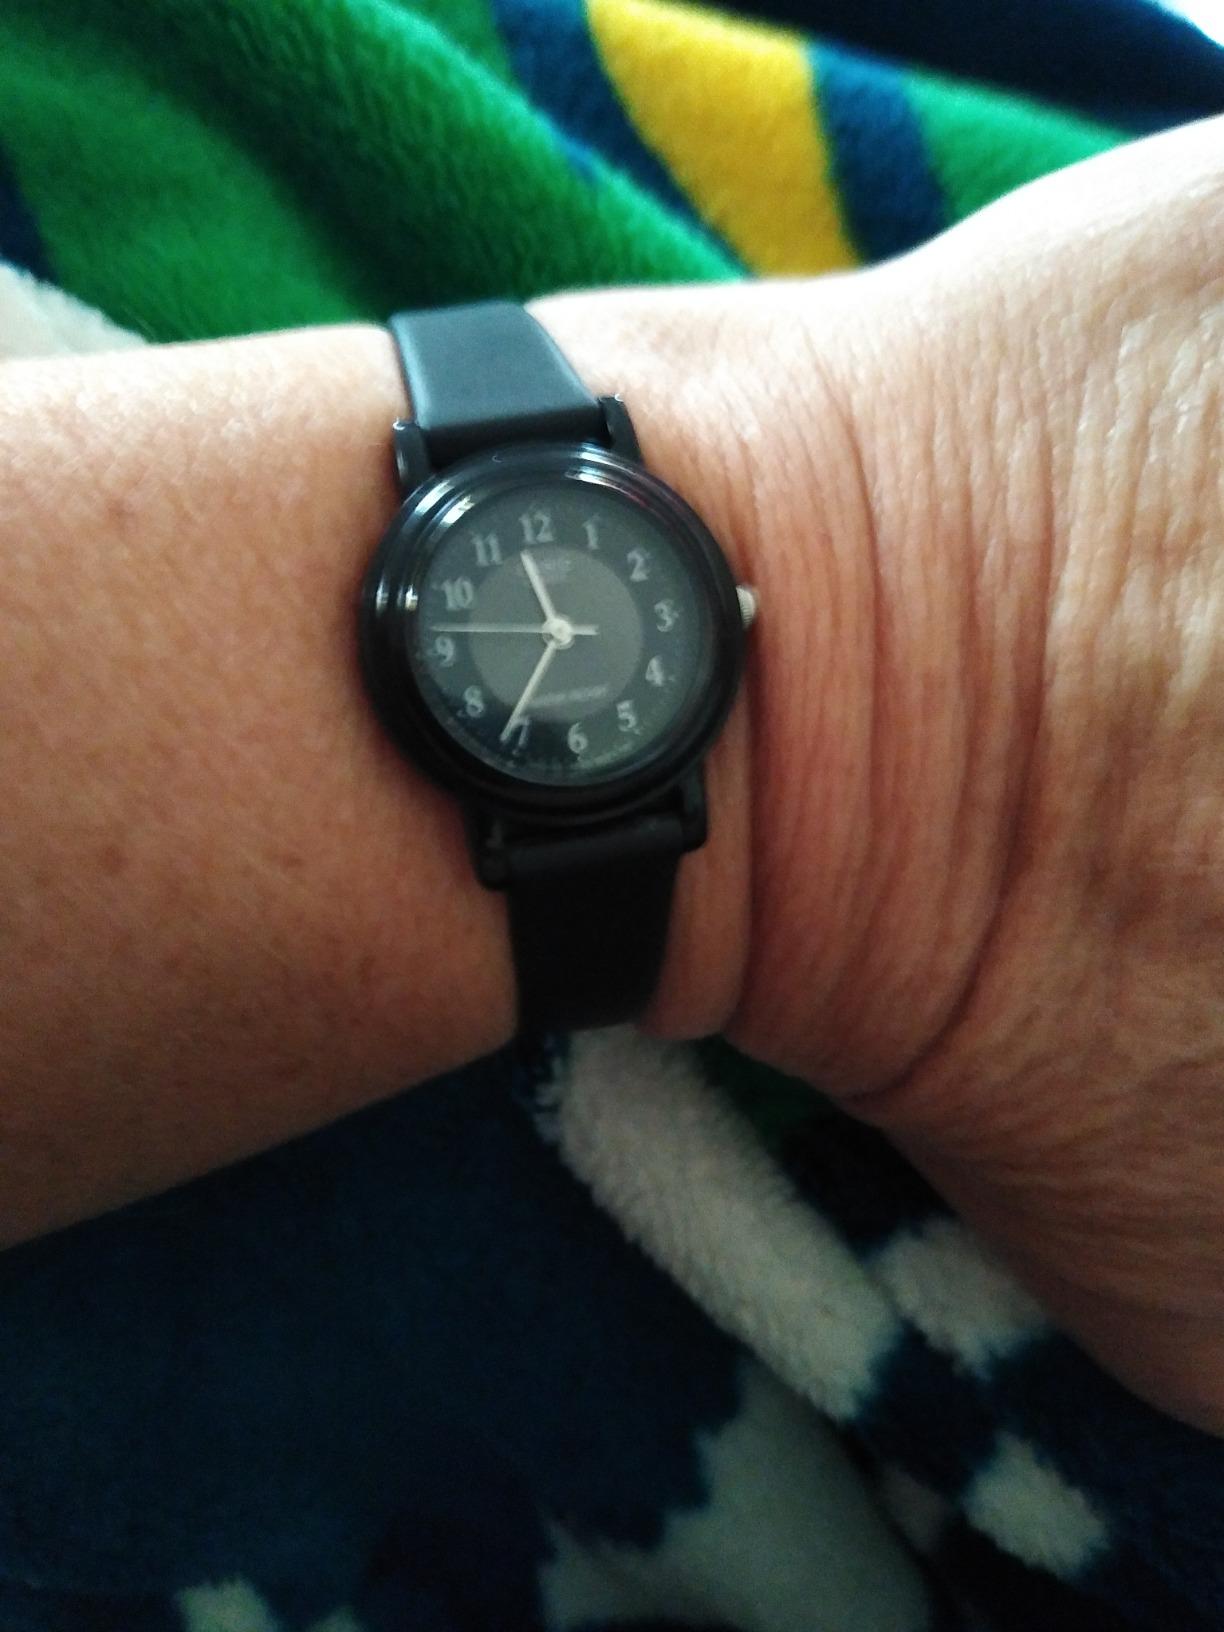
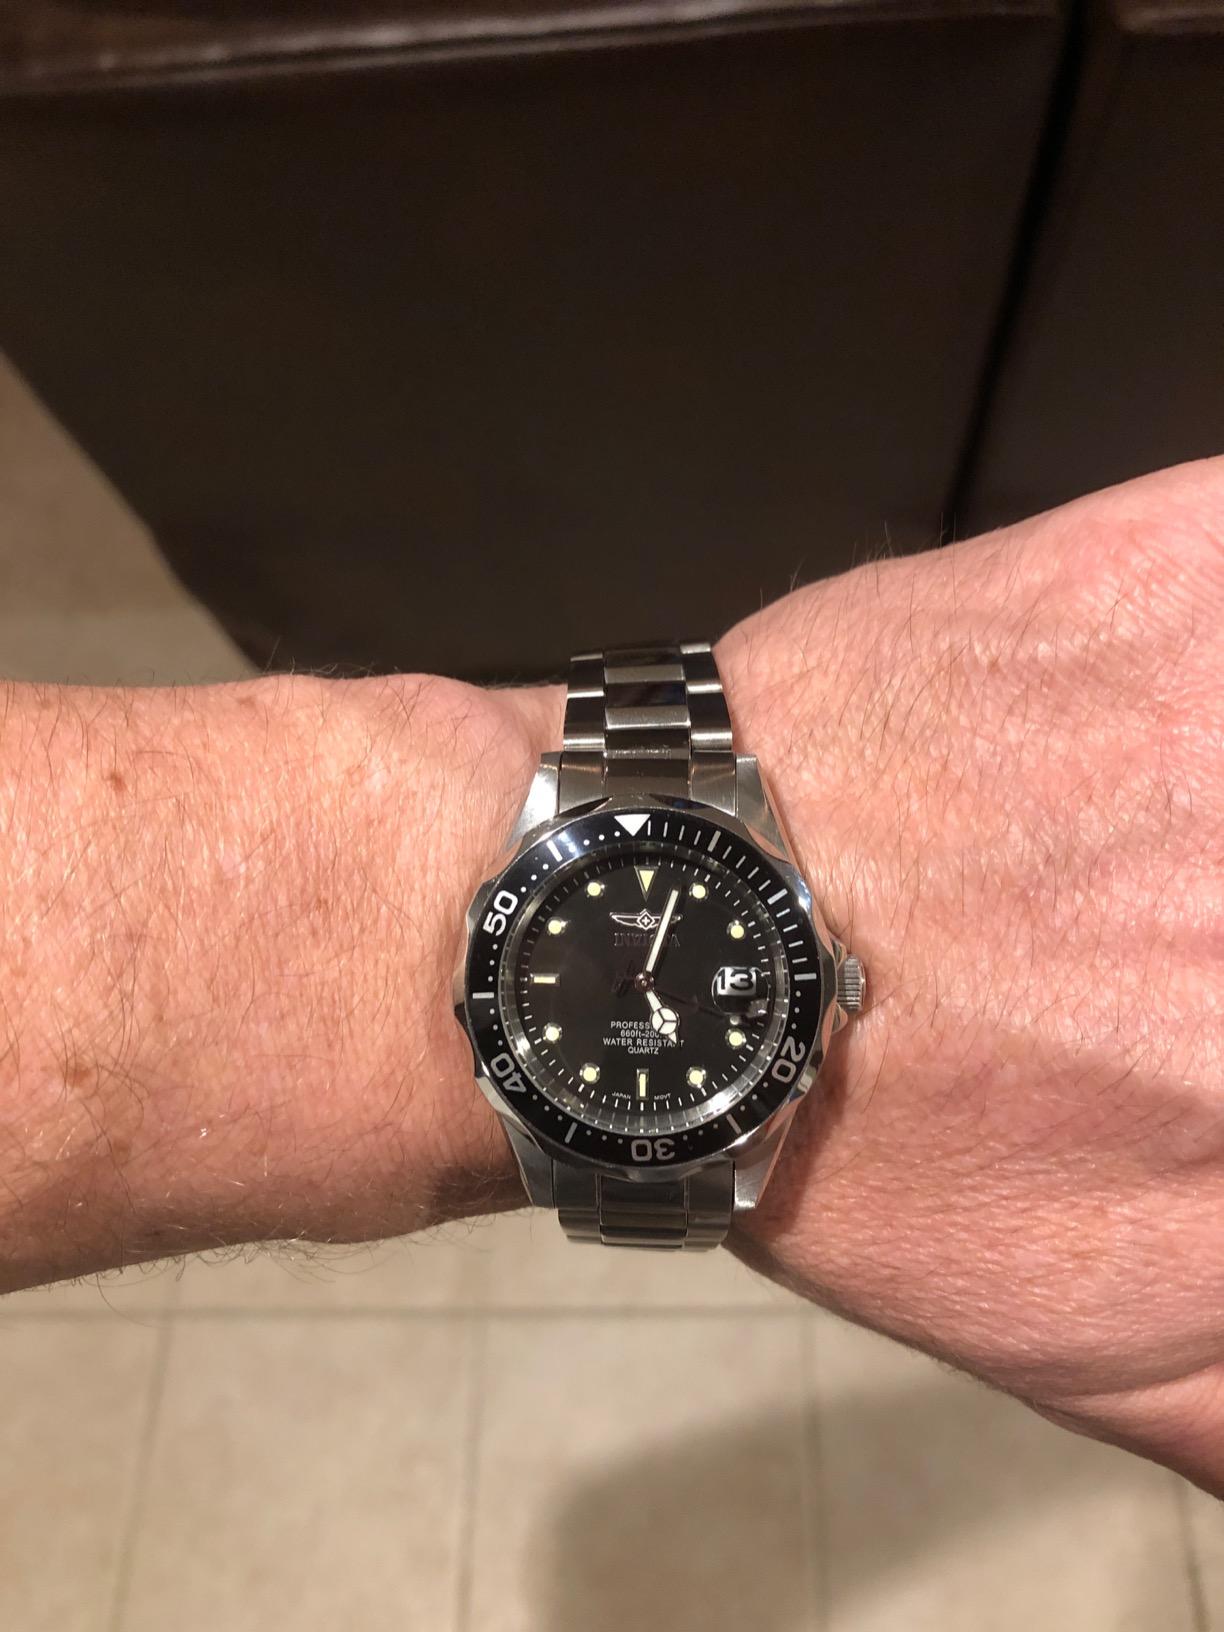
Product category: accessories_watch
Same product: no